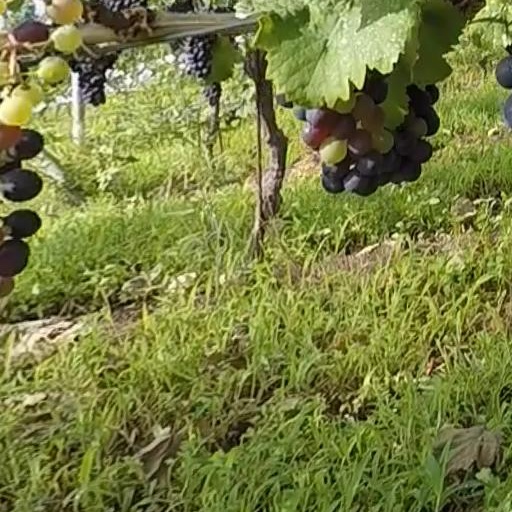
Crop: grape